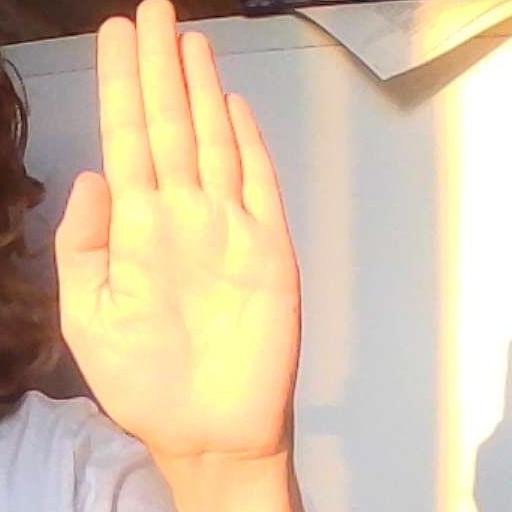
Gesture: stop